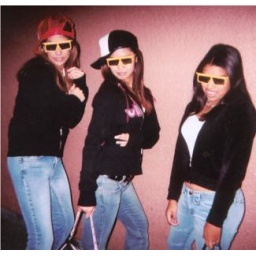
girls in black